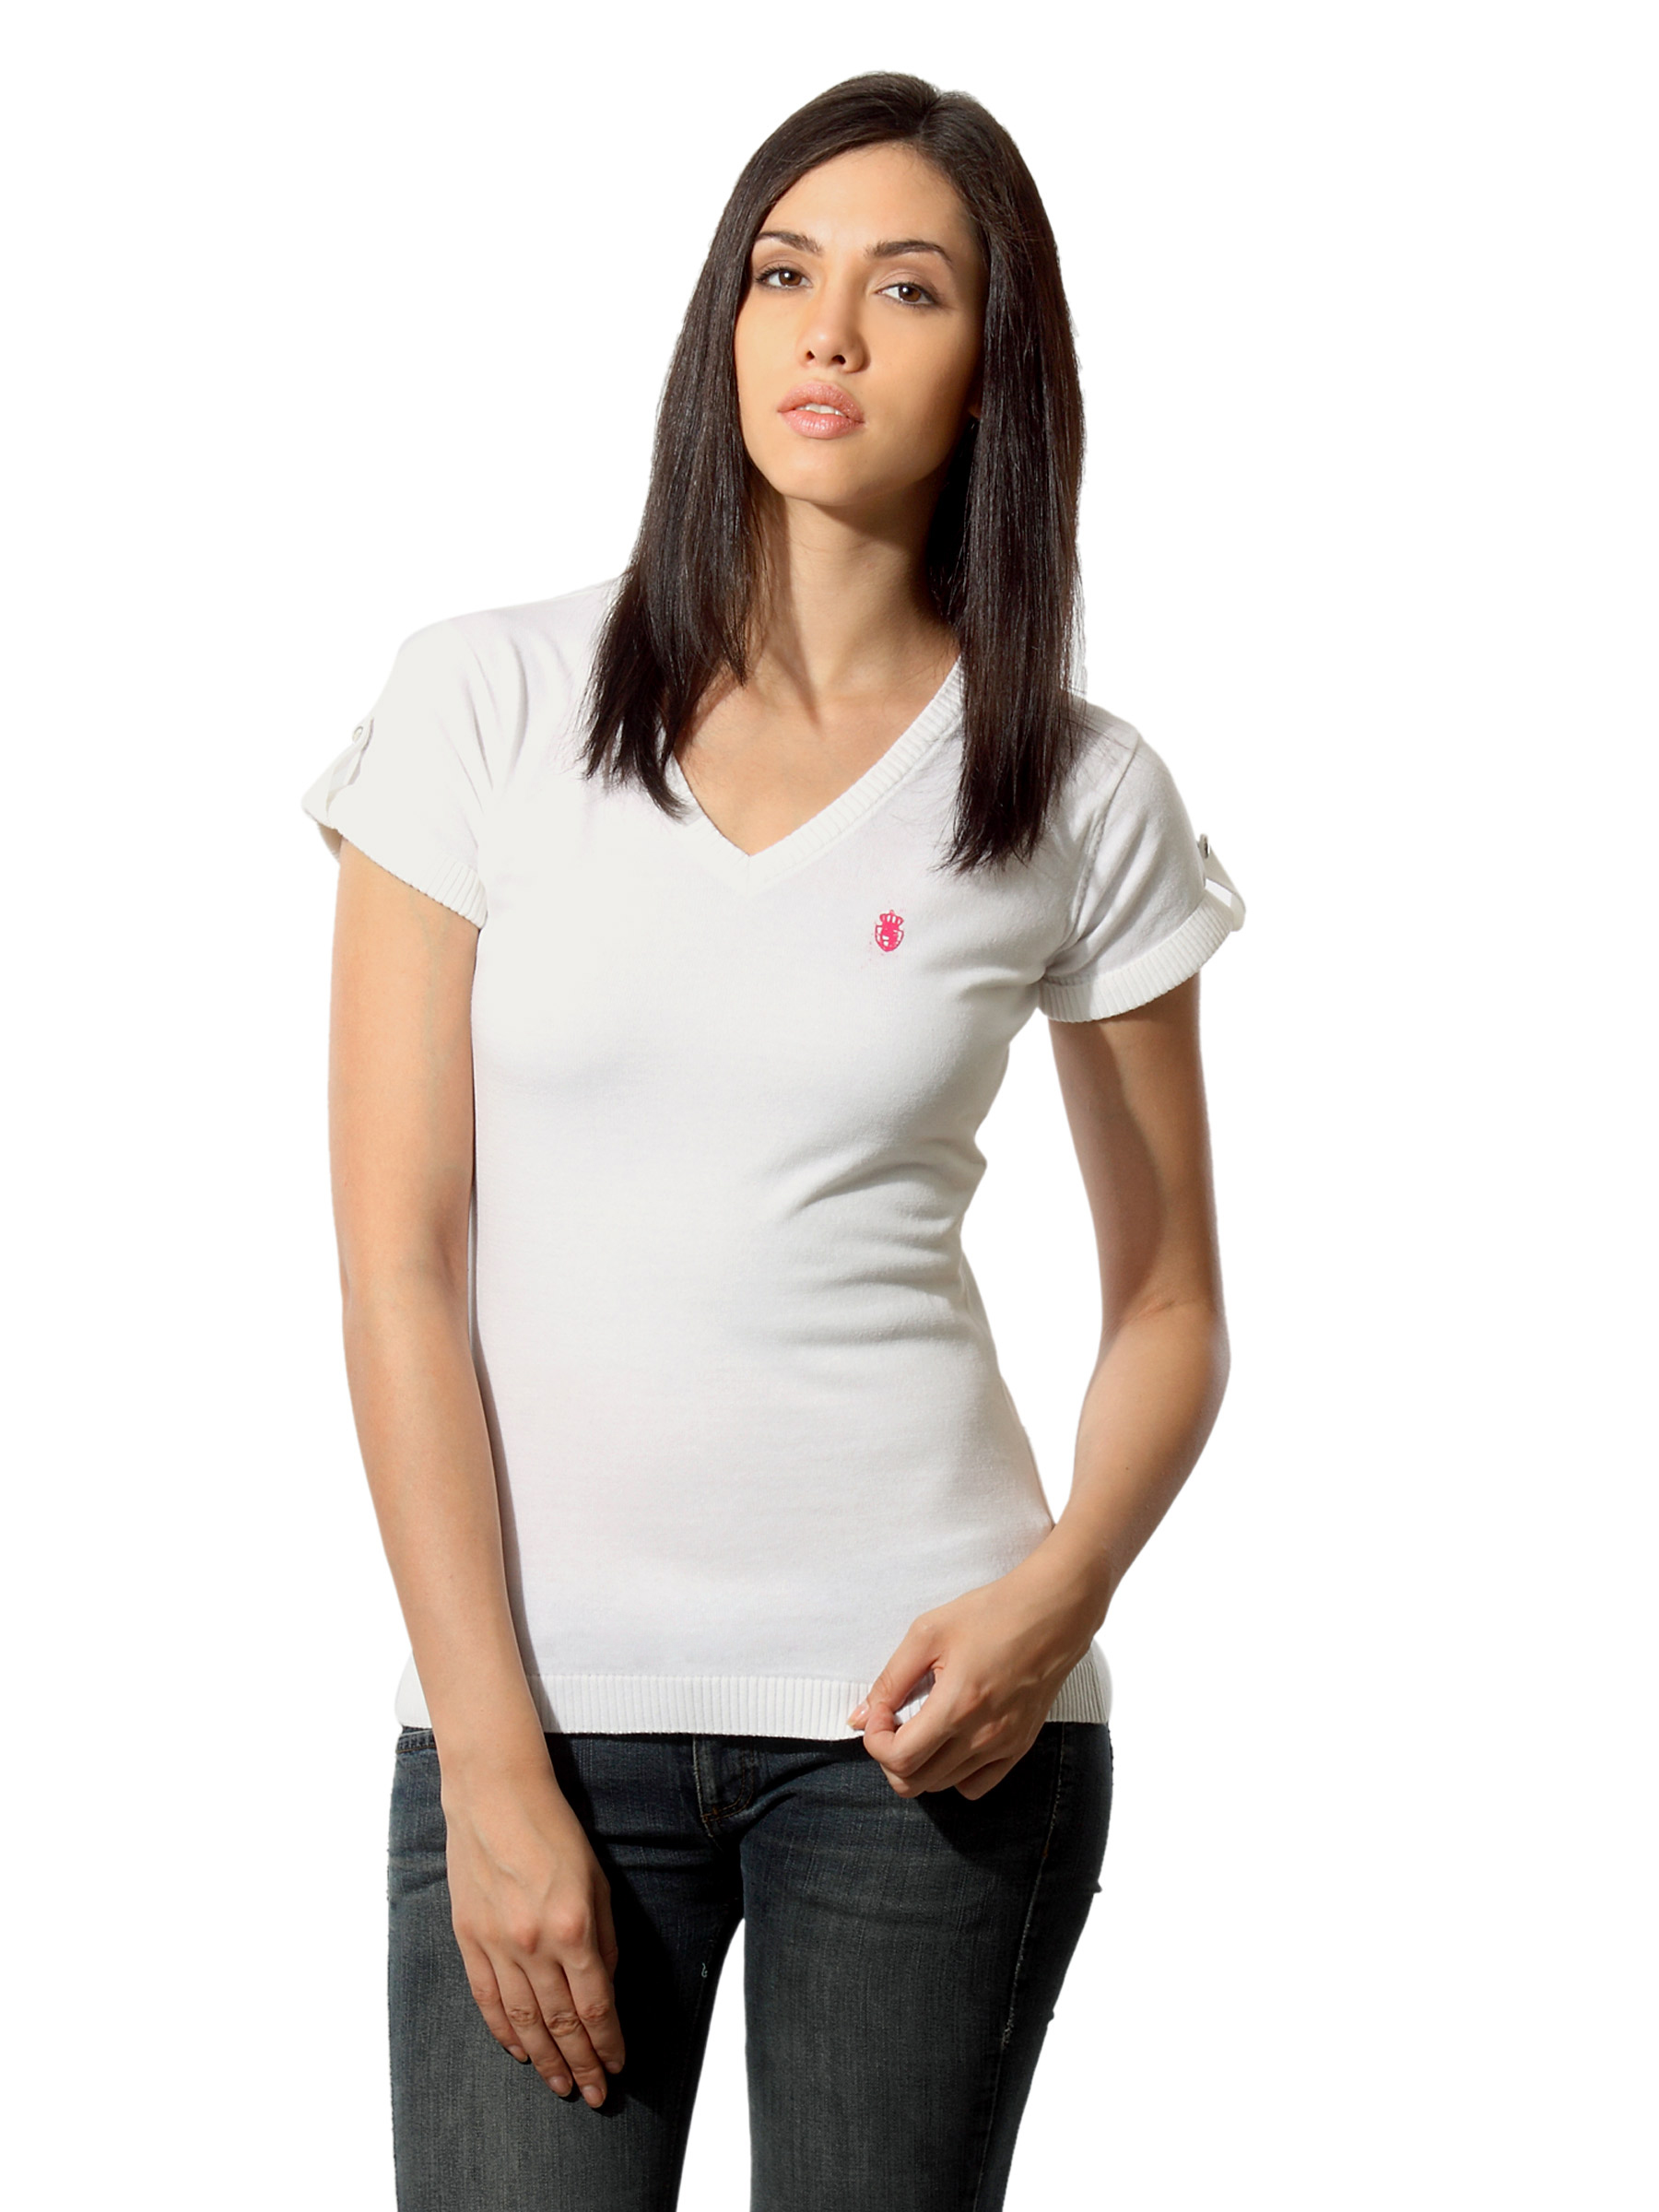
Spykar Women Cult White T-shirt
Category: Apparel / Topwear / Tshirts
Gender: Women
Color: White
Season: Summer 2012
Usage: Casual